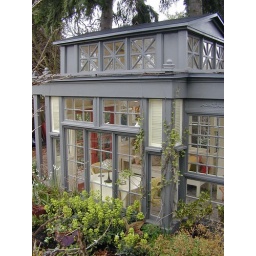
Designed by Randolph Scott Keller and constructed by Jennie Hammill, this miniature conservatory incorporates 43 recycled glass windows and doors